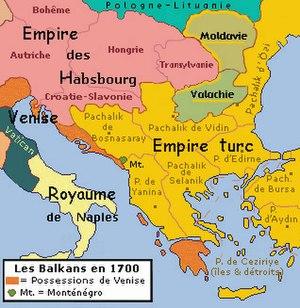
Carte des Balkans en 1700
Par différence de l’histoire naturelle de la péninsule, l’histoire des Balkans concerne les humains de cette région. Elle a produit de fortes convergences génétiques, culturelles et linguistiques. Cette riche histoire humaine est pourtant l’objet d’une multitude de revendications et de controverses nationalistes dues à la « balkanisation » voulue et inaugurée en 1878 par le Congrès de Berlin pour diviser la péninsule en petites puissances rivales, processus qui a fait dire à Winston Churchill : « la région des Balkans a tendance à produire plus d’histoire qu'elle ne peut en consommer ».
Cet article retrace l'histoire de la Slovénie de l'antiquité jusqu'à aujourd'hui.
L’histoire de la Roumanie, en tant qu'État moderne, ne commence réellement qu'avec la création des Principautés unies de Moldavie et de Valachie en 1859. Cependant, l'histoire des pays où évoluent les roumanophones remonte à l'Antiquité et comprend des territoires plus vastes que la Roumanie actuelle.
L’Albanie est une république d’Europe du Sud, à l’ouest de la péninsule des Balkans, avec une ouverture sur la mer Adriatique et sur la mer Ionienne. Le pays a une frontière au nord avec le Monténégro, au nord-est avec le Kosovo, à l’est avec la république de Macédoine et au sud avec la Grèce.
Cet article relate les faits saillants de l'histoire de la Bosnie-Herzégovine, un pays d'Europe du Sud situé dans la péninsule des Balkans.